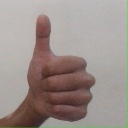
अक्षर: थ